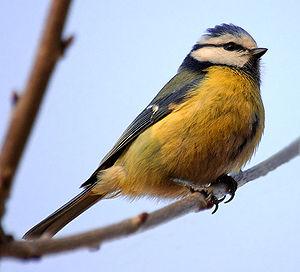
Mésange bleue (Cyanistes caeruleus, anciennement Parus caeruleus). Svenska: Bilden föreställer en blåmes. Camera data Camera Nikon D70 Lens Sigma 70-300 / 4-5,6 APO Macro Super II Focal length 300 mm Aperture f/5.6 Exposure time 1/640 s Sensivity ISO 200